Eugène Baudouin

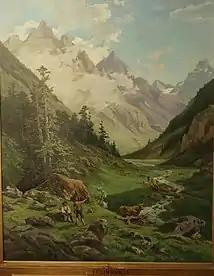
"Le Limaçon" (1872-73)

Eugène Baudouin was married to Léonie Baudouin (1850-1910), daughter of Noël Parfait, deputy of Eure-et-Loir. They are buried together in Division 55 of Père-Lachaise cemetery in Paris.